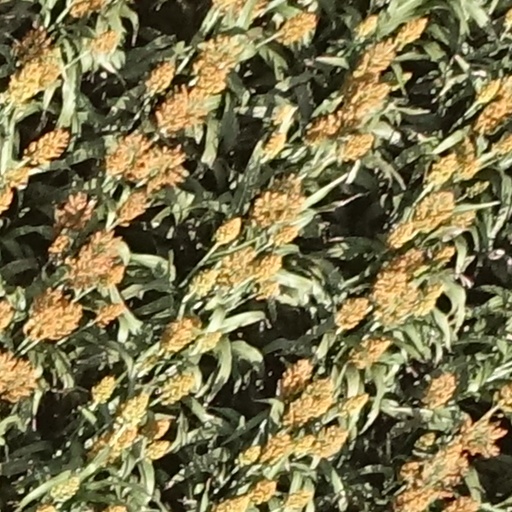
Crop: sorghum